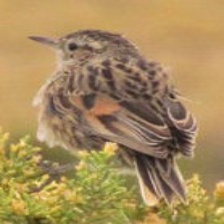
Species: AUSTRAL CANASTERO
Scientific name: ASTHENES ANTHOIDES